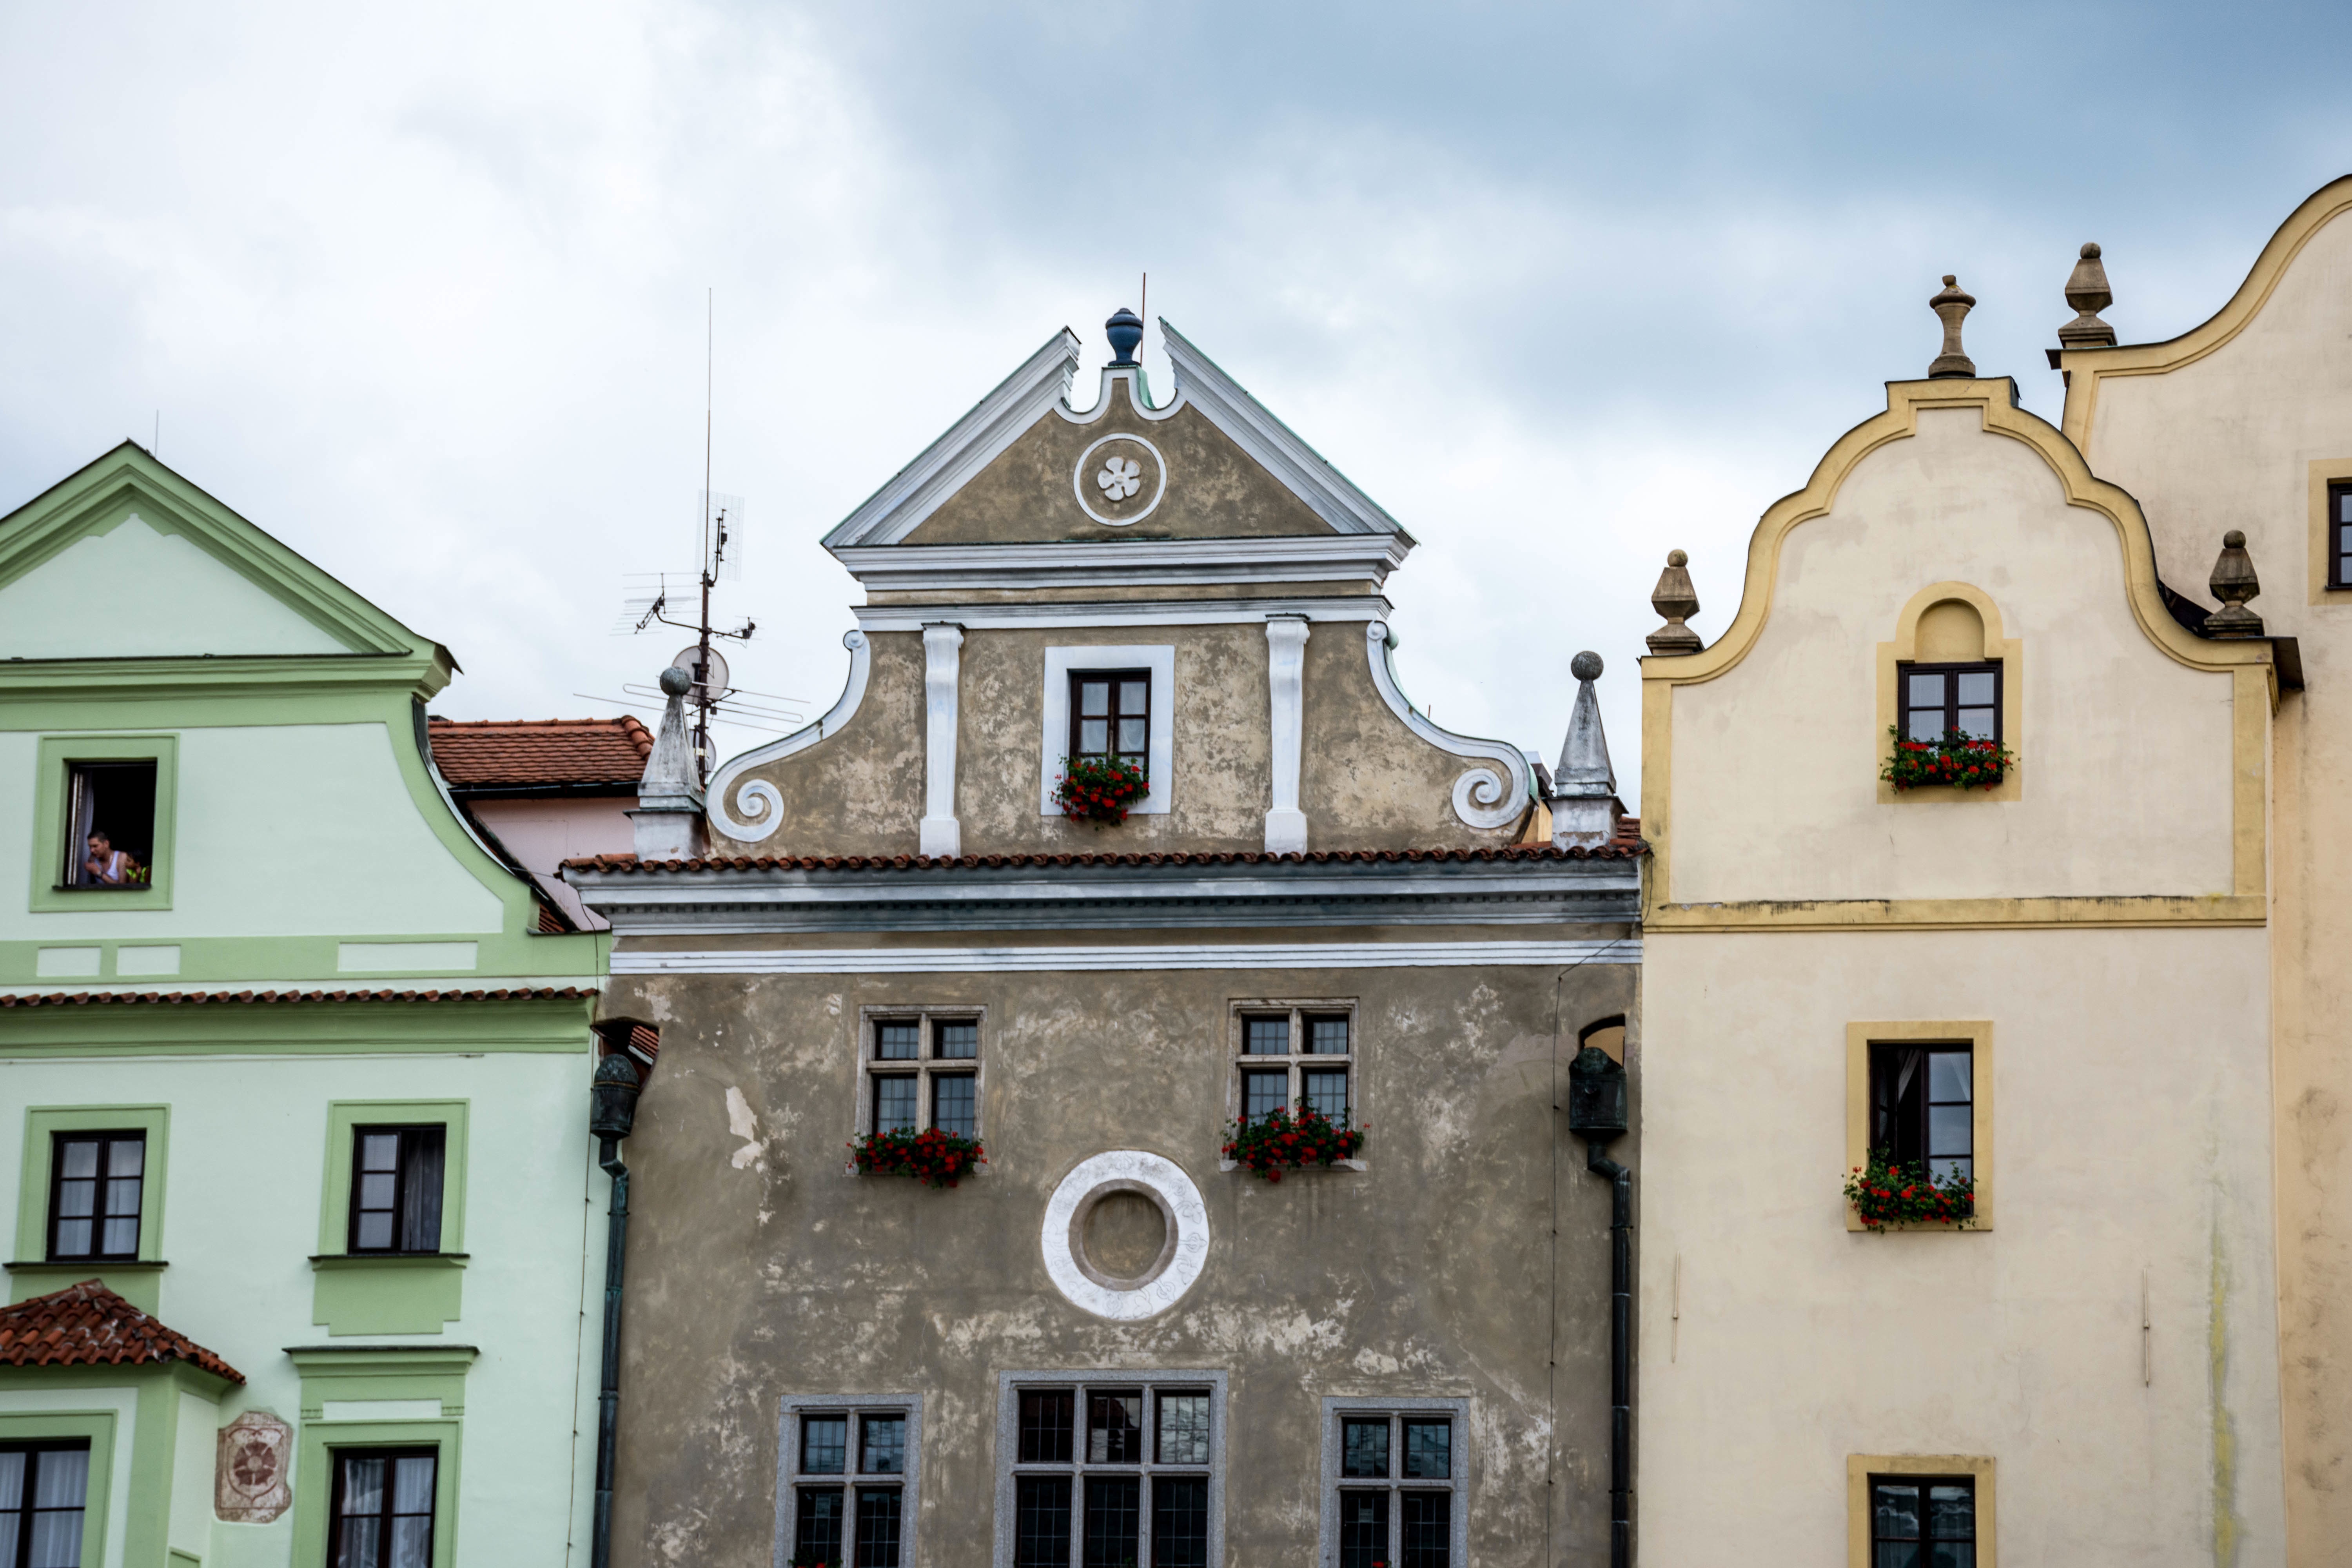
architecture, mansion, house, town, building, chateau, home, facade, church, chapel, monastery, synagogue, history, estate, neighbourhood